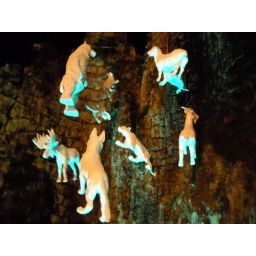
White animal mobile in a hollow tree